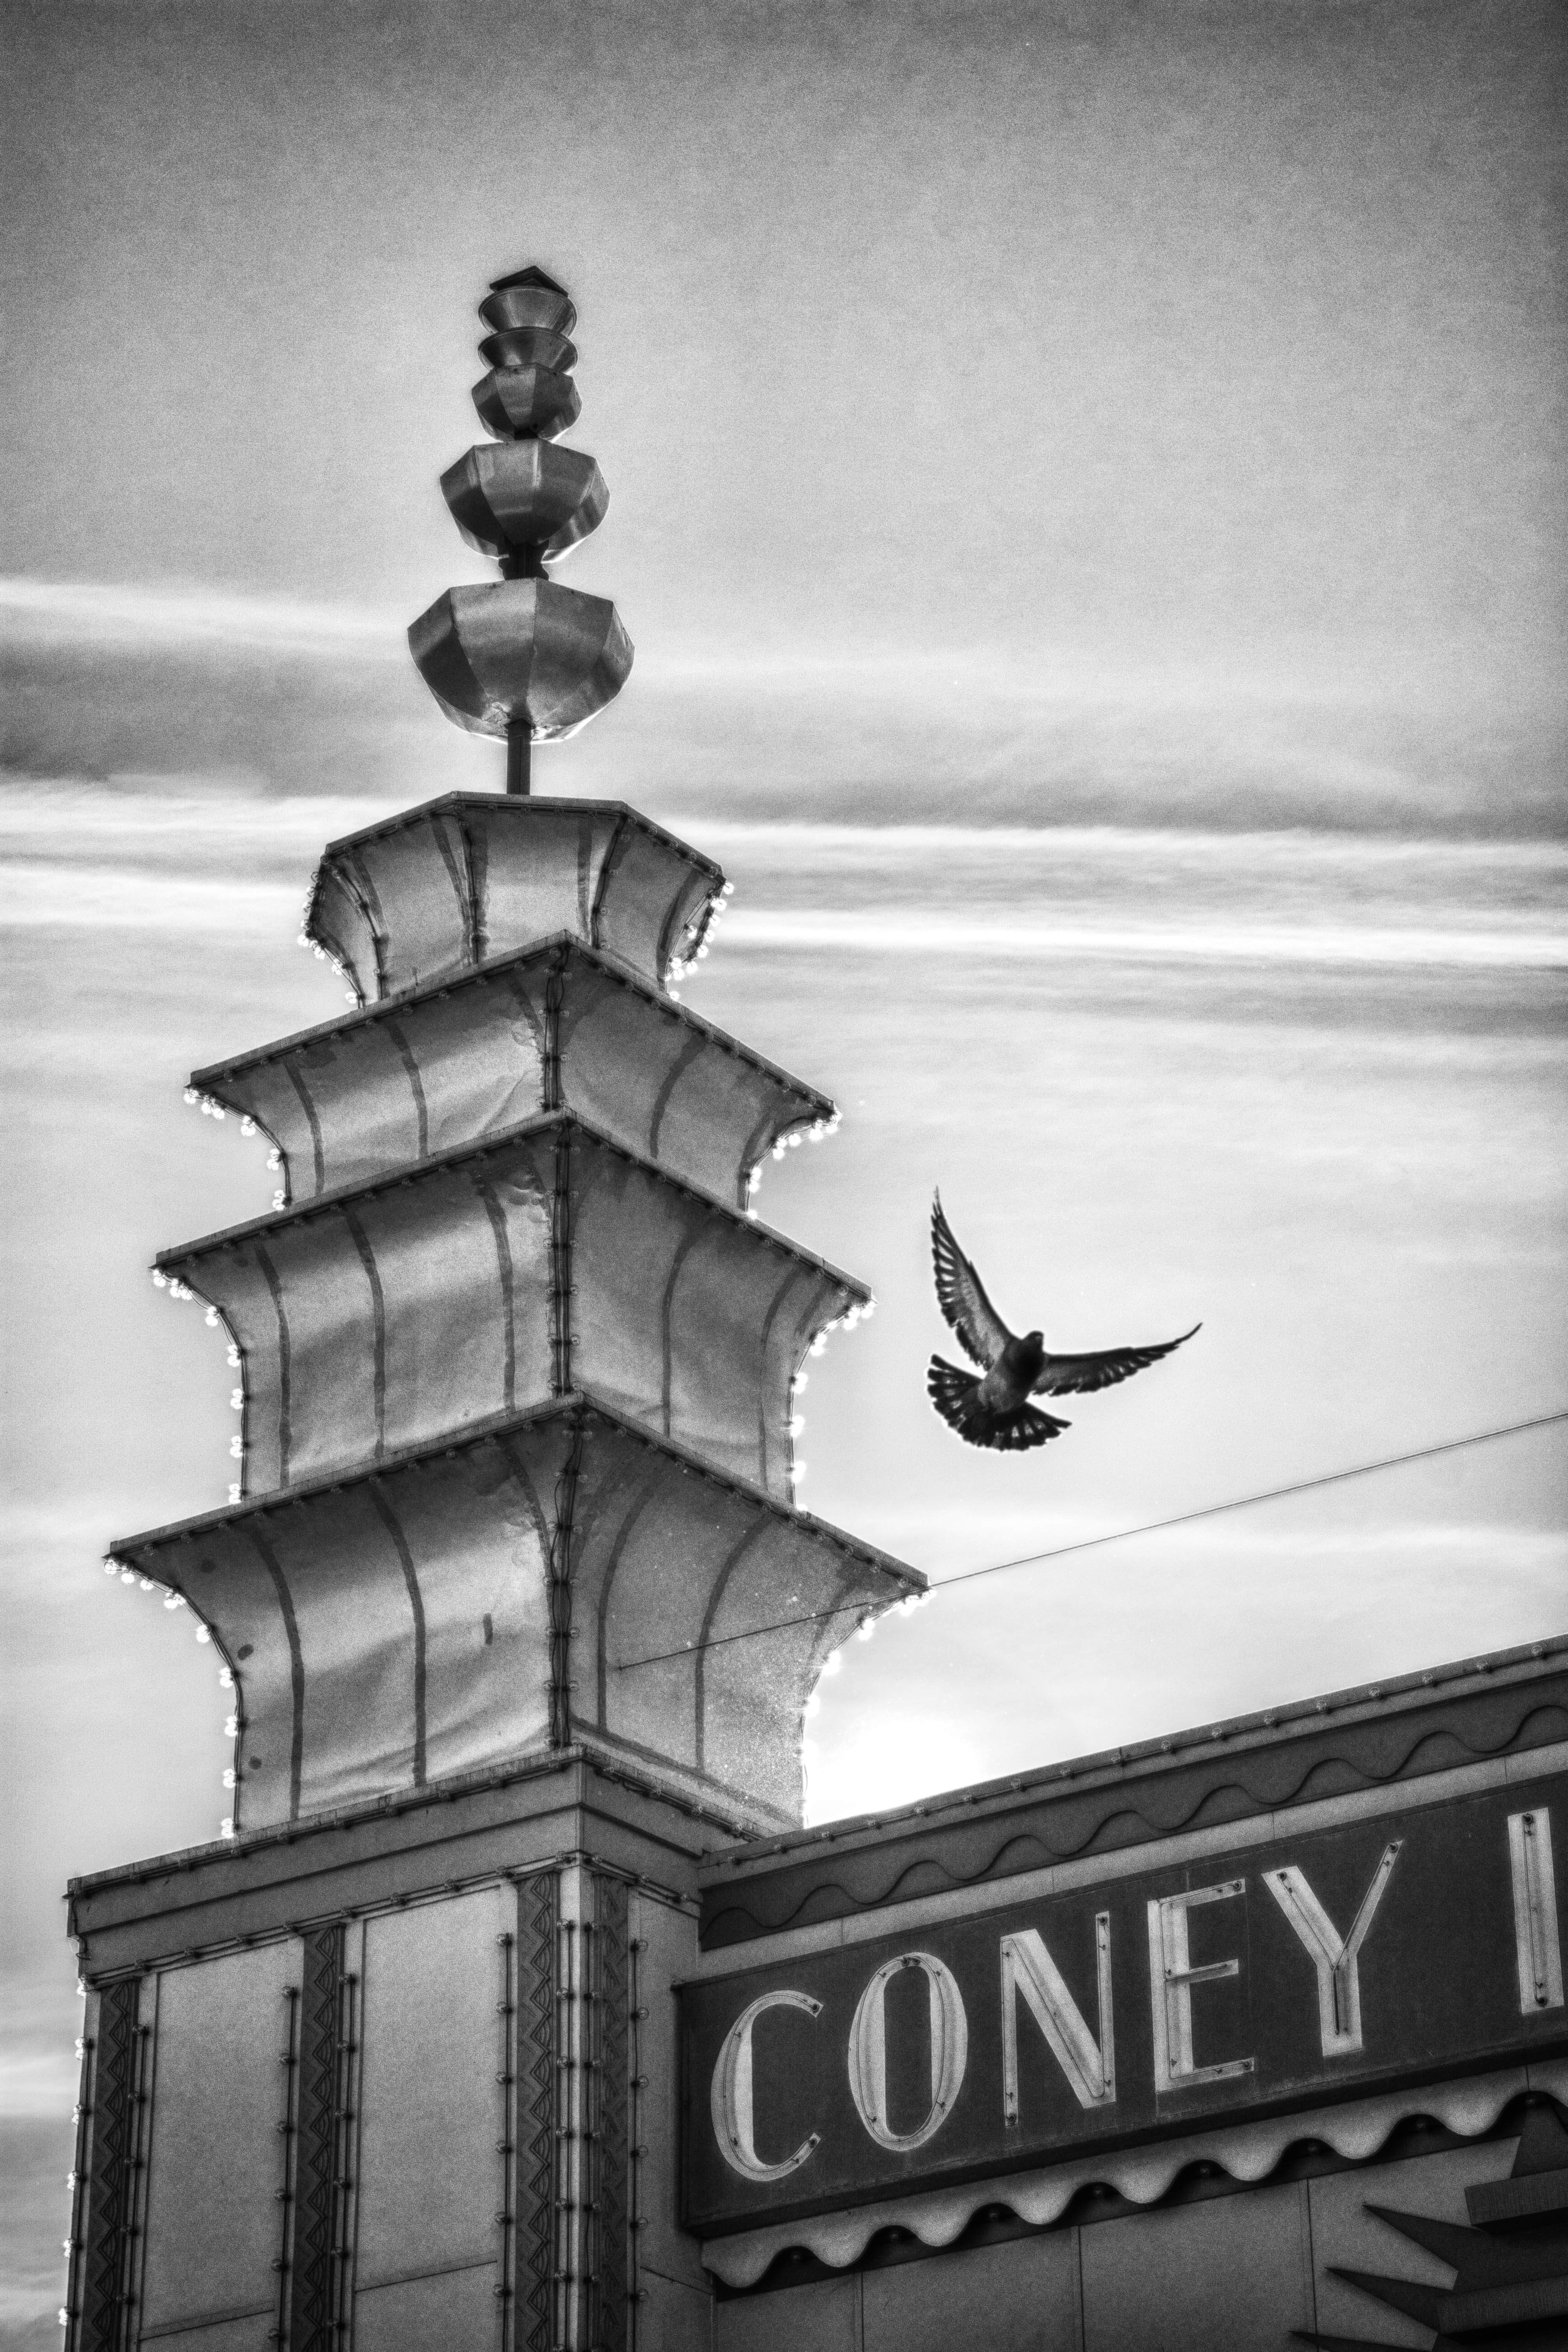
black and white, white, sydney, black, monochrome, australia, lunapark, monochrome photography